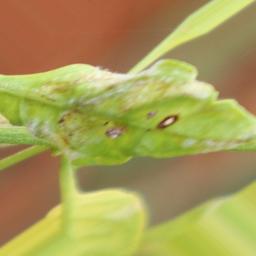
Label: powdery mildew